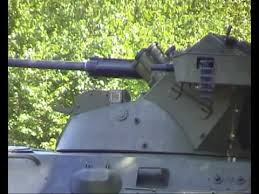
Label: BTR